Susanna Perwich

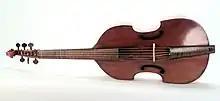
17th-century viol

Susanna Perwich (c. 1636 – 1661) was an English music teacher and embroiderer. She is known from a pamphlet written by her brother-in-law on the event of her early death, which celebrates her virtues as an example for other young women to follow. Noted in the pamphlet as a skilled embroiderer, she has been proposed as the creator of a seventeenth-century embroidered cabinet now held by the Los Angeles County Museum of Art.